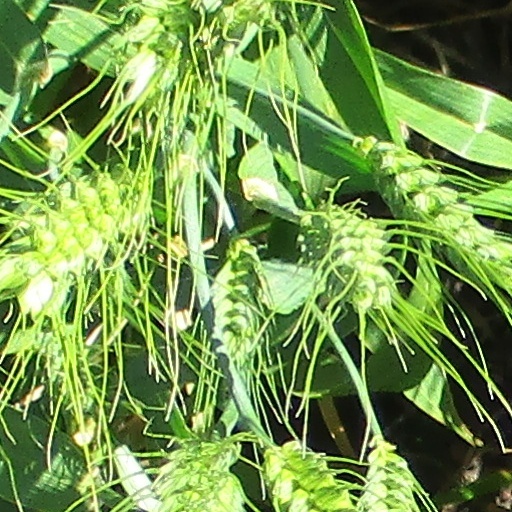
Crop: wheat